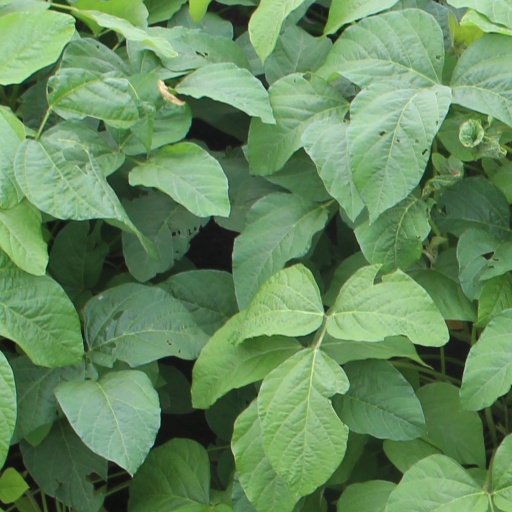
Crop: soybean